Vila Real de Santo António

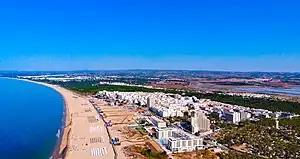
Monte Gordo Beach

Vila Real de Santo António has a Mediterranean climate (Köppen: "Csa") with short, mild winters and hot, dry summers. November and December are the rainiest months, although on average, the municipality has around 300 sunny days a year. It has, in general, the hottest summer temperatures and coolest winters of the Algarvian coast.